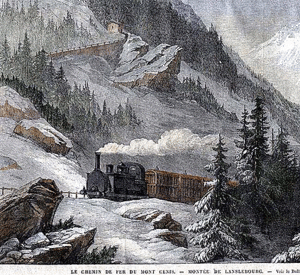
Le train Fell du Mont-Cenis, ligne construite par ordre de Napoléon III par l'Anglais John Barraclough Fell, suite à des retard dans les travaux du Tunnel Modane-Bardonechia. Ouvert en 1865, la ligne sera démonte en 1871 après l'ouverture du Tunnel.
Le col du Mont-Cenis est un col qui relie la vallée de la Maurienne, en France, et le val de Suse, en Italie. Il se situe au sein du massif du Mont-Cenis, à 2 085 mètres d'altitude. Il est voisin du col du Petit Mont-Cenis, d'altitude légèrement supérieure mais non carrossable. Voie de communication et d'échanges commerciaux, il était devenu à partir de l'annexion de la Savoie et du percement du tunnel du Fréjus principalement d'intérêt militaire, ses environs étant entourés de fortifications. Depuis la fin de la Seconde Guerre mondiale, le col est devenu un lieu touristique prisé des randonneurs.